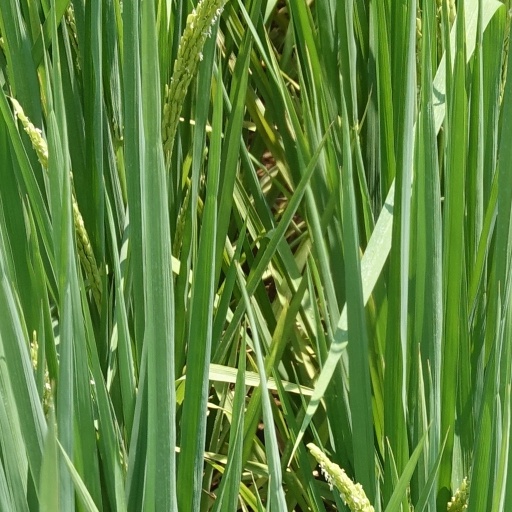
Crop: rice